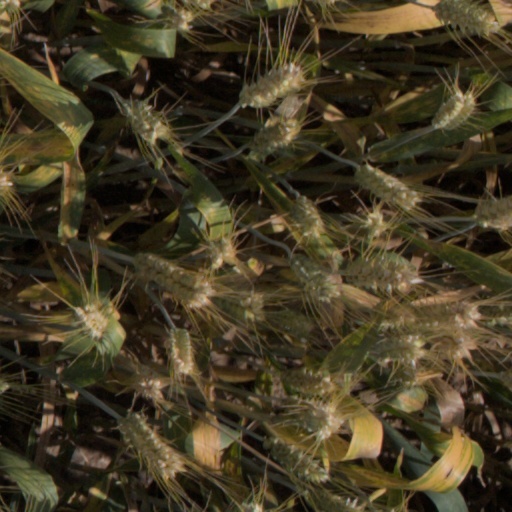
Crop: wheat